Georg Thilenius

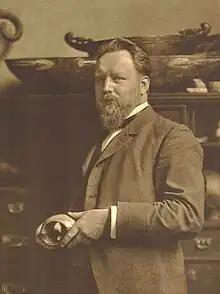
Georg Christian Thilenius in 1905. Photo by Rudolf Dührkoop

Georg Christian Thilenius (4 October 1868 – 28 December 1937) was a German physician and anthropologist who was a native of Soden am Taunus.